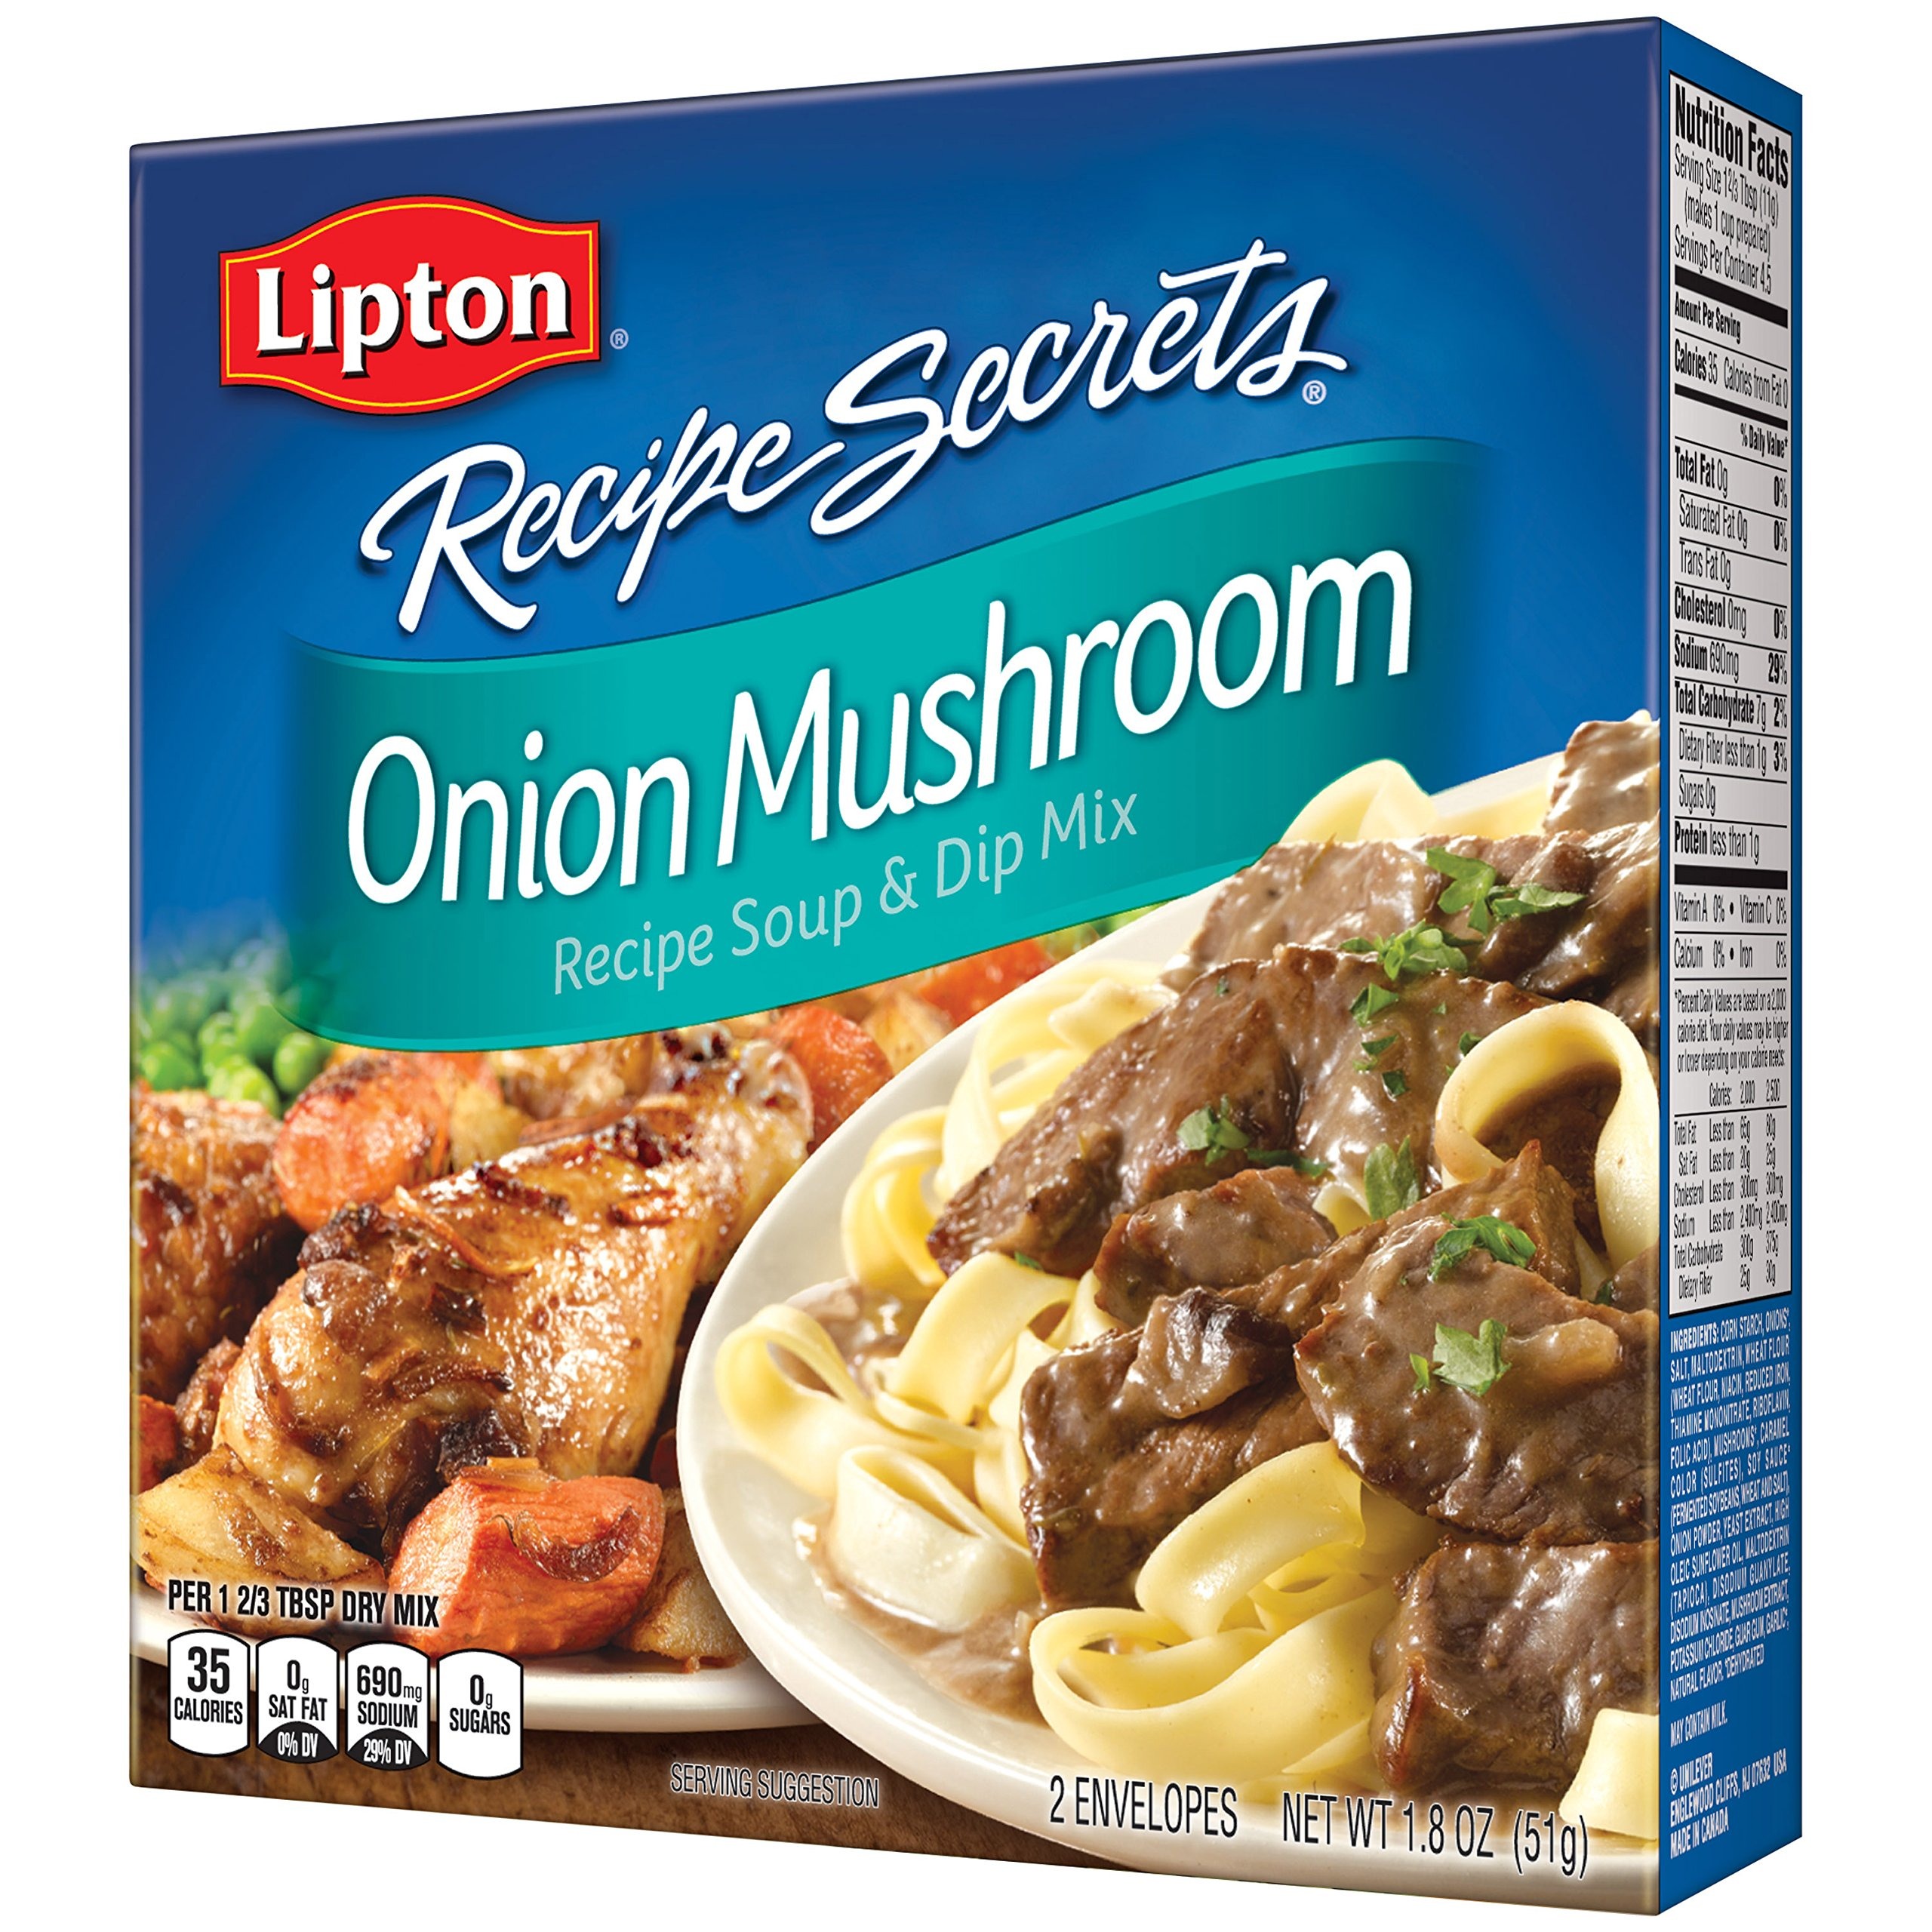
Item Name: Lipton Recipe Secrets Soup and Dip Mix, Onion Mushroom 1.8 oz, Pack of 12
Bullet Point 1: Lipton Recipe Secrets Onion Mushroom (1.8 ounces) is a Soup & Dip Mix with a classic Onion Mushroom flavor
Bullet Point 2: Hearty mushroom flavor complements our classic onion seasoning to create a truly unique taste
Bullet Point 3: Make Lipton's Onion Mushroom gravy
Bullet Point 4: The secret to great tasting recipes
Bullet Point 5: Great for burgers, meatloaves, and many more recipes
Value: 21.6
Unit: Ounce

Price: 1.96